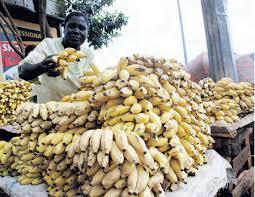
Mbele yangu kuna mbegu zenye mtu ameweka mandizi kwenye meza ,mama anashikilia ndizi mkononi,aidha kuna mbao lililosimama amewekelea juu ya meza nyeupe,